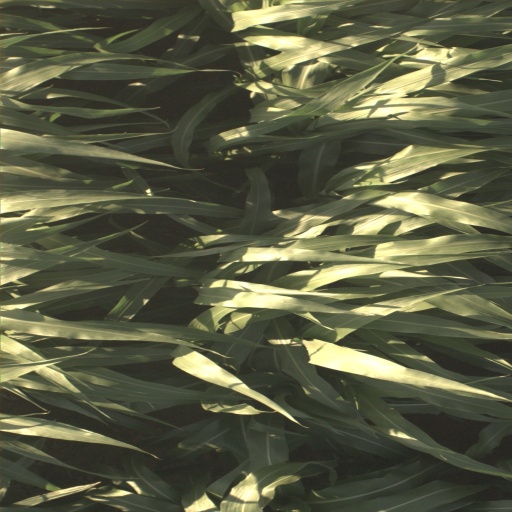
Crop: sorghum